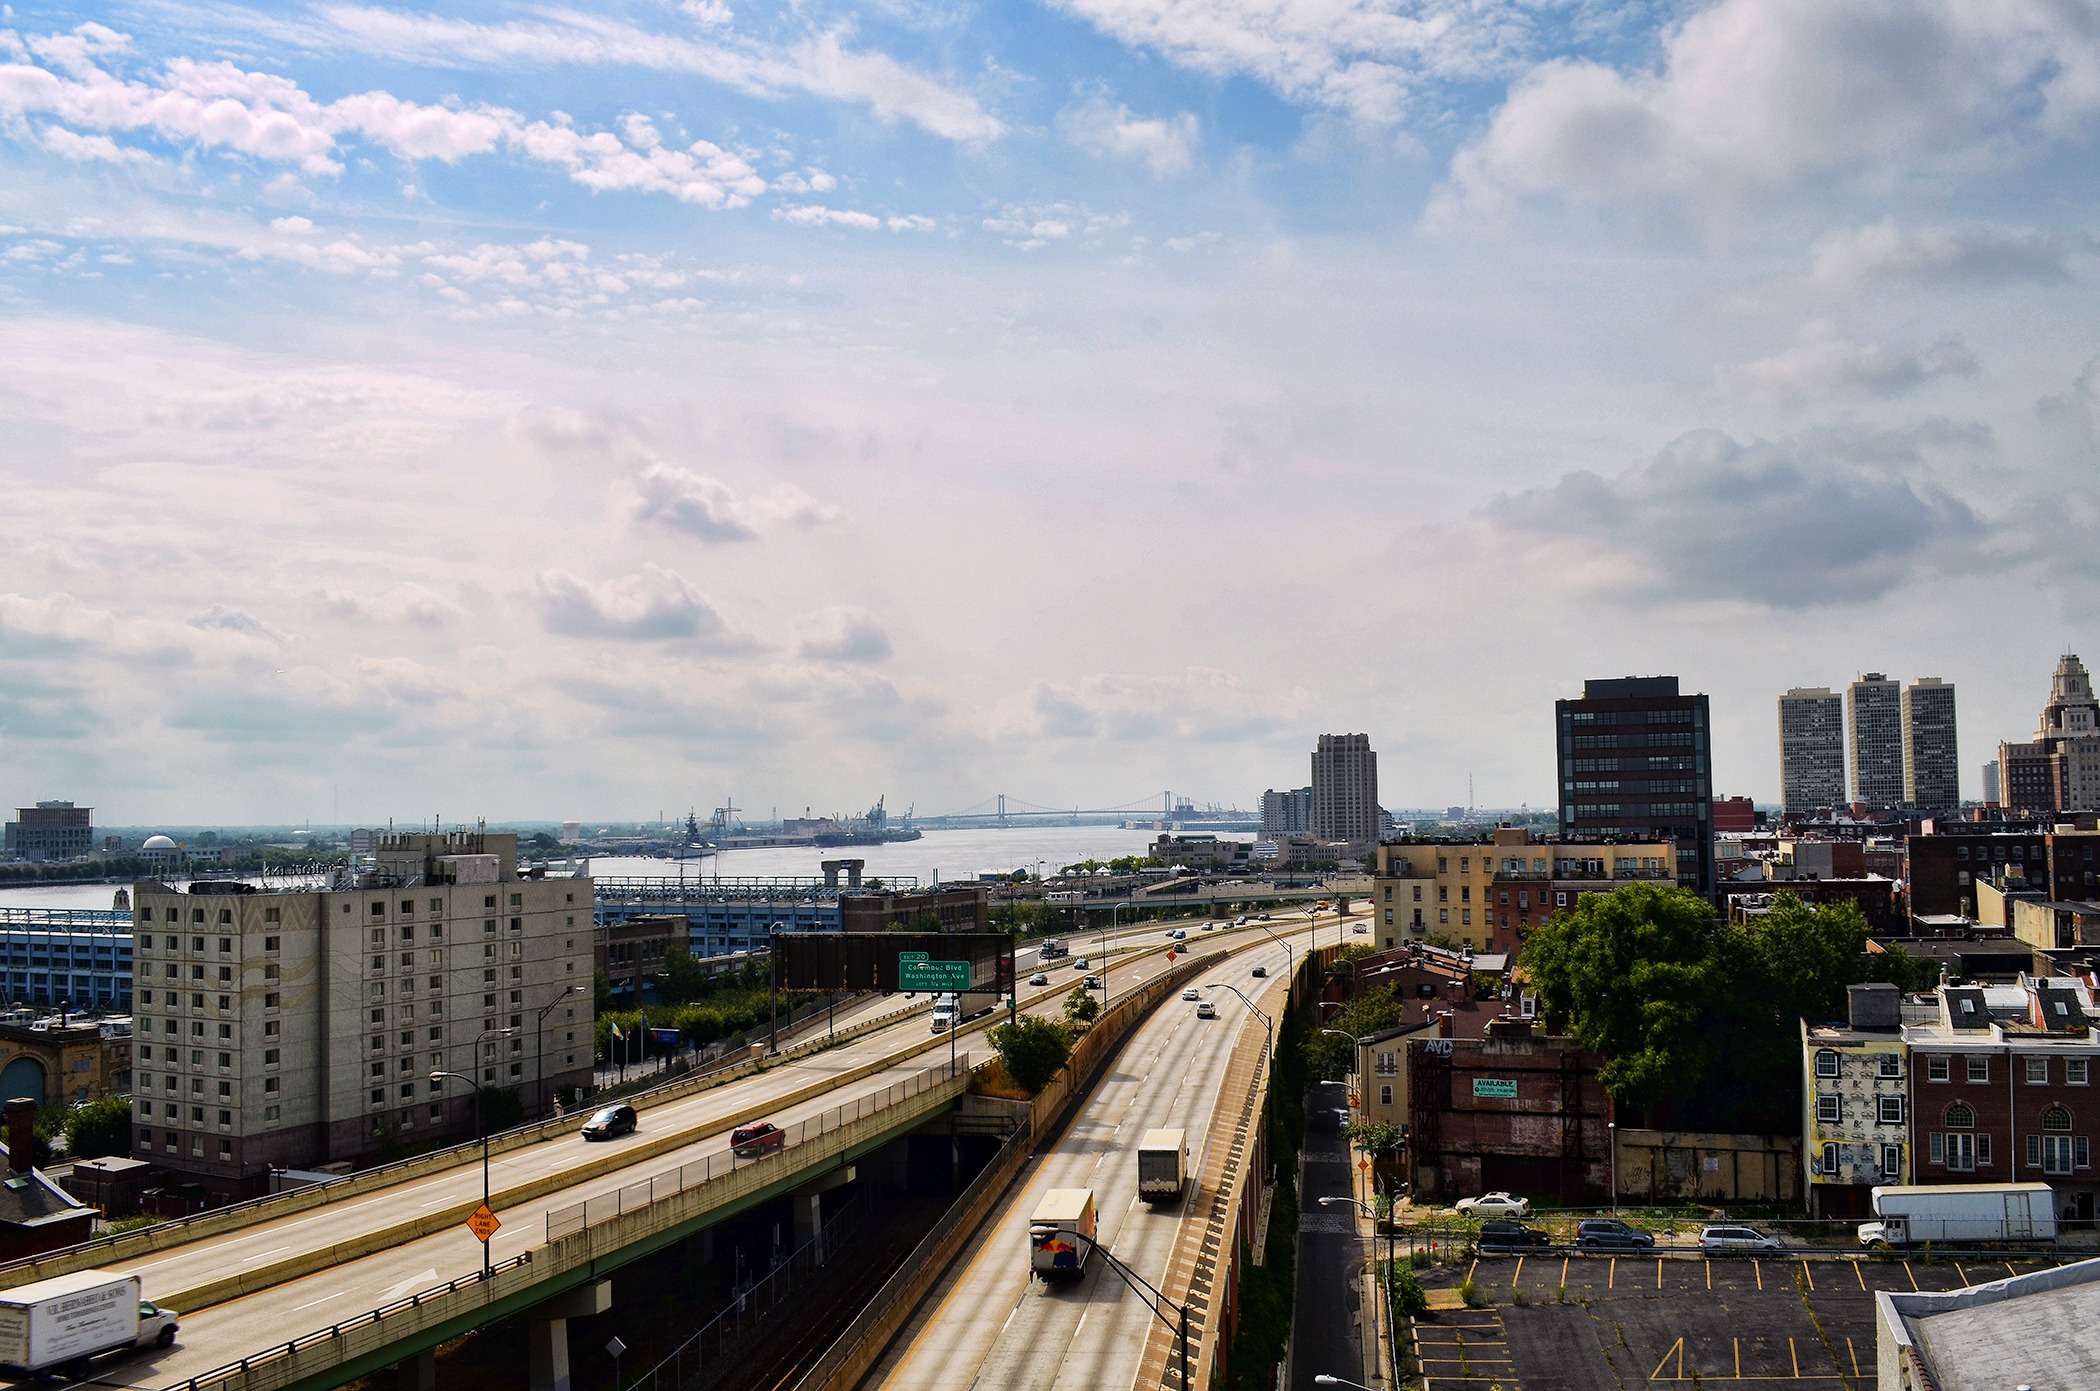
horizon, road, bridge, skyline, highway, city, skyscraper, urban, cityscape, panorama, downtown, transport, vehicle, waterway, public transport, infrastructure, pennsylvania, philadelphia, cities, aerial photography, urban area, human settlement, metropolitan area, controlled access highway